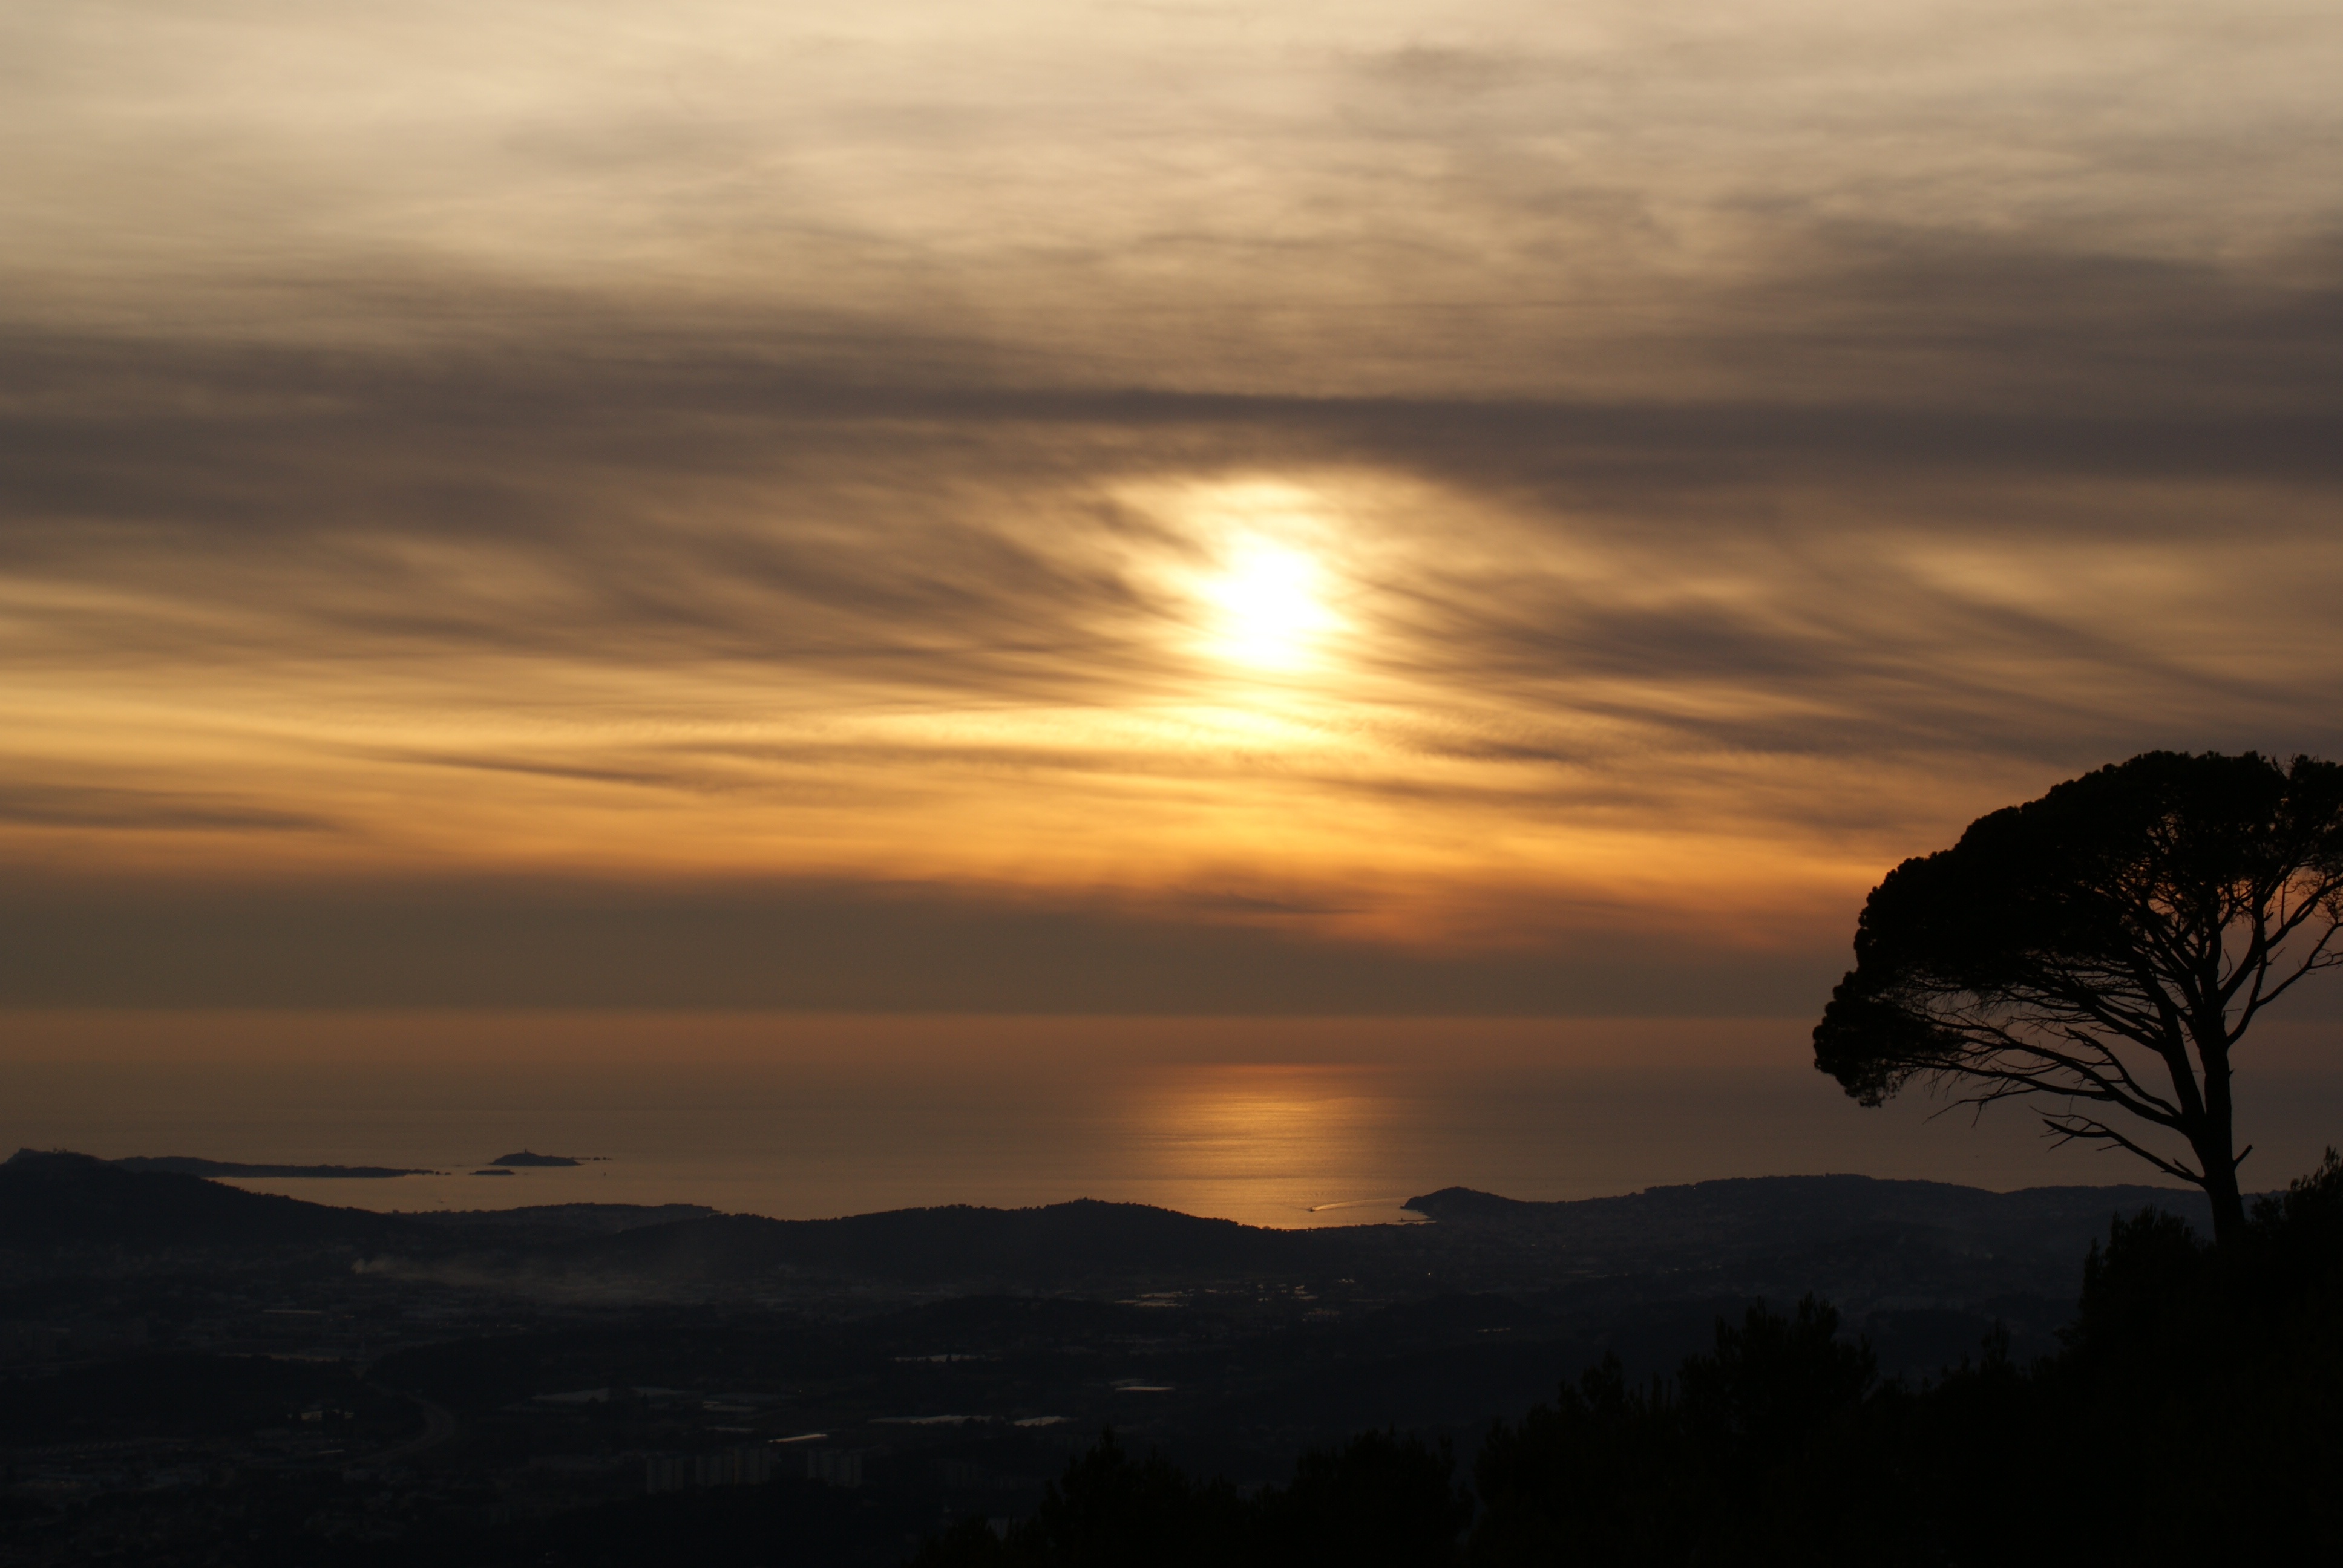
landscape, sea, ocean, horizon, mountain, cloud, sky, sun, sunrise, sunset, mist, sunlight, morning, hill, dawn, atmosphere, dusk, france, evening, colors, afterglow, lying sun, atmospheric phenomenon, red sky at morning